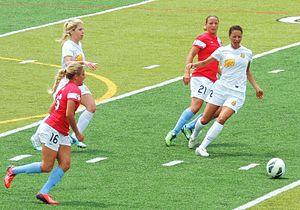
Estelle Laura Johnson, née le 21 juillet 1988 à Maroua, est une footballeuse internationale camerounaise occupant le poste de défenseur.